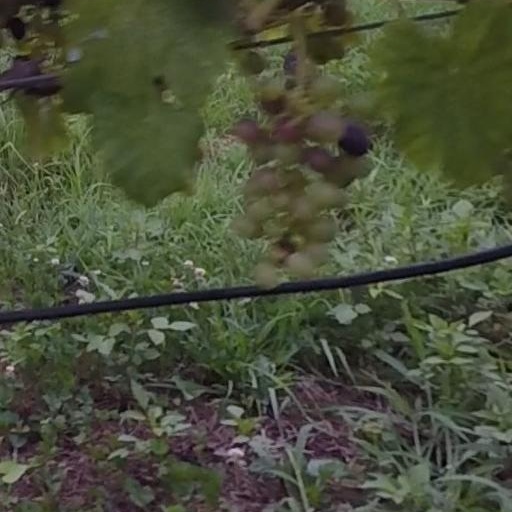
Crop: grape